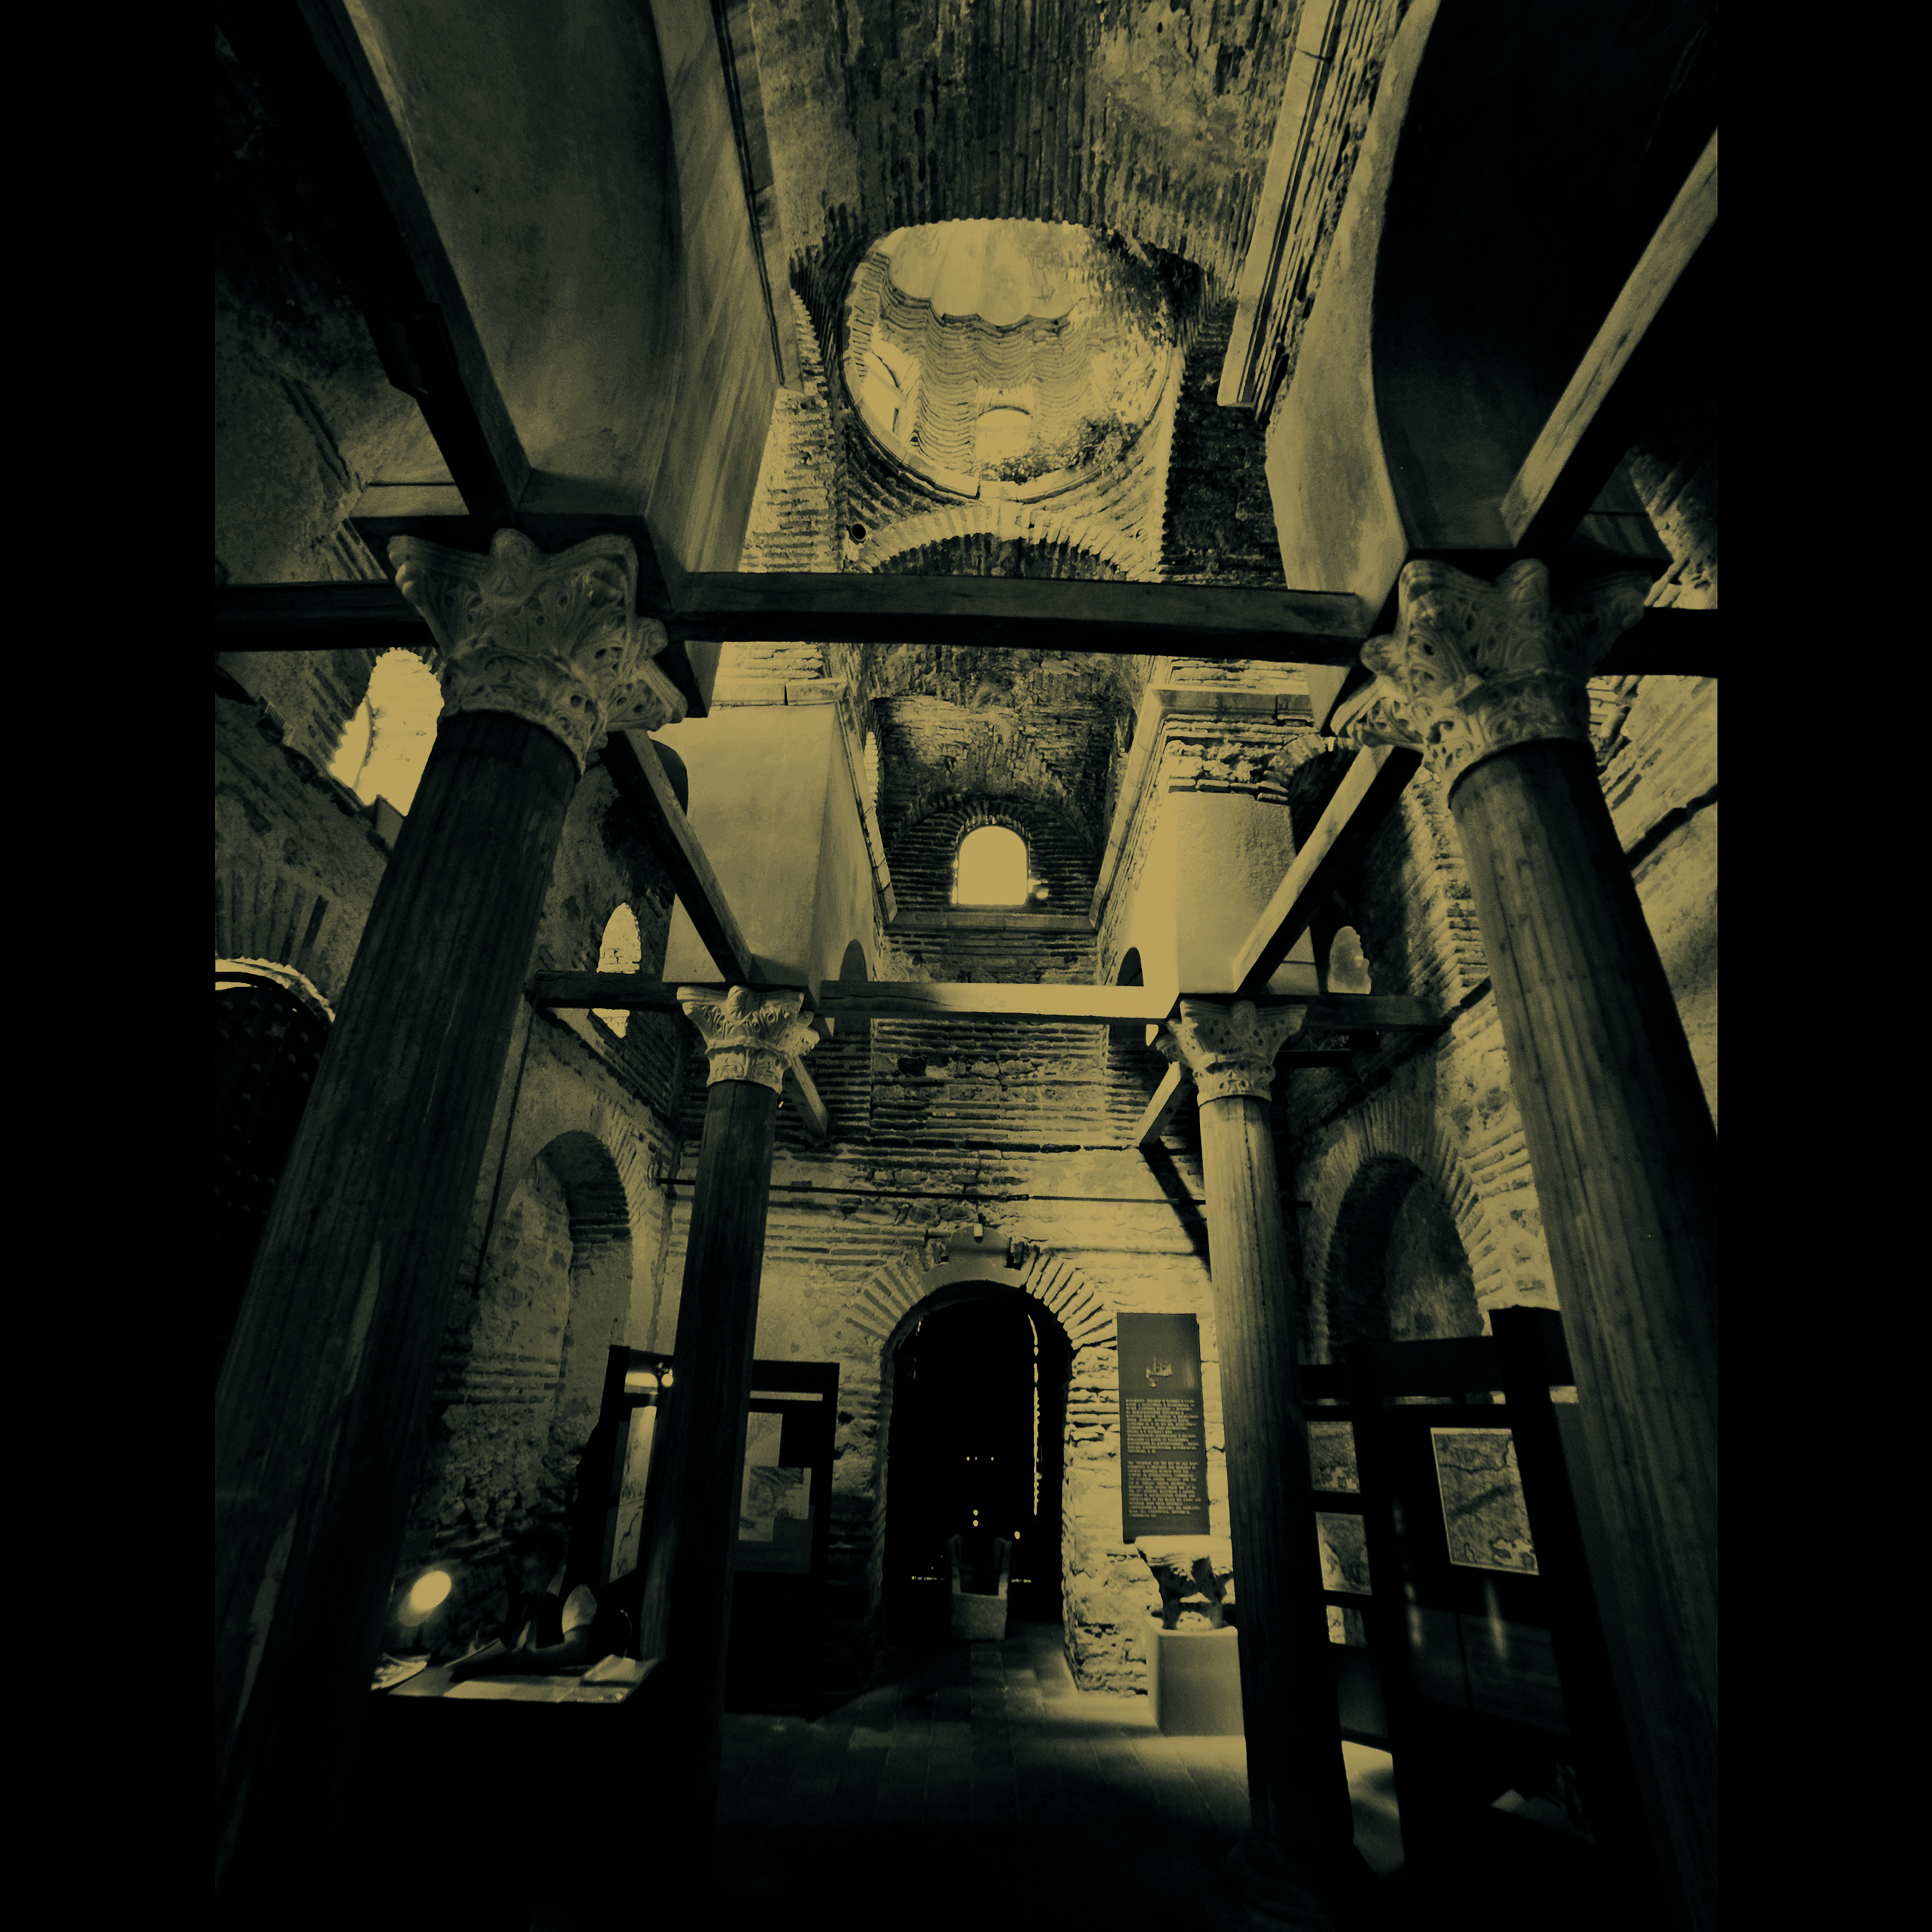
sea, coast, light, architecture, interior, europe, column, museum, darkness, church, black, cool image, columns, symmetry, europa, history, christianity, image, orthodox, nave, unesco, eastern, murals, worldheritage, bulgaria, burgas, screenshot, byzantine, biserica, arhitectura, orthodoxy, iconografie, pendentives, pendentive, pandantivi, eikn, ortodoxa, coloane, crossinsquare, byzantium, nesebar, bulgarian, nessebar, mesembria, muzeu, nesebur, crucegreacainscrisa, coloana